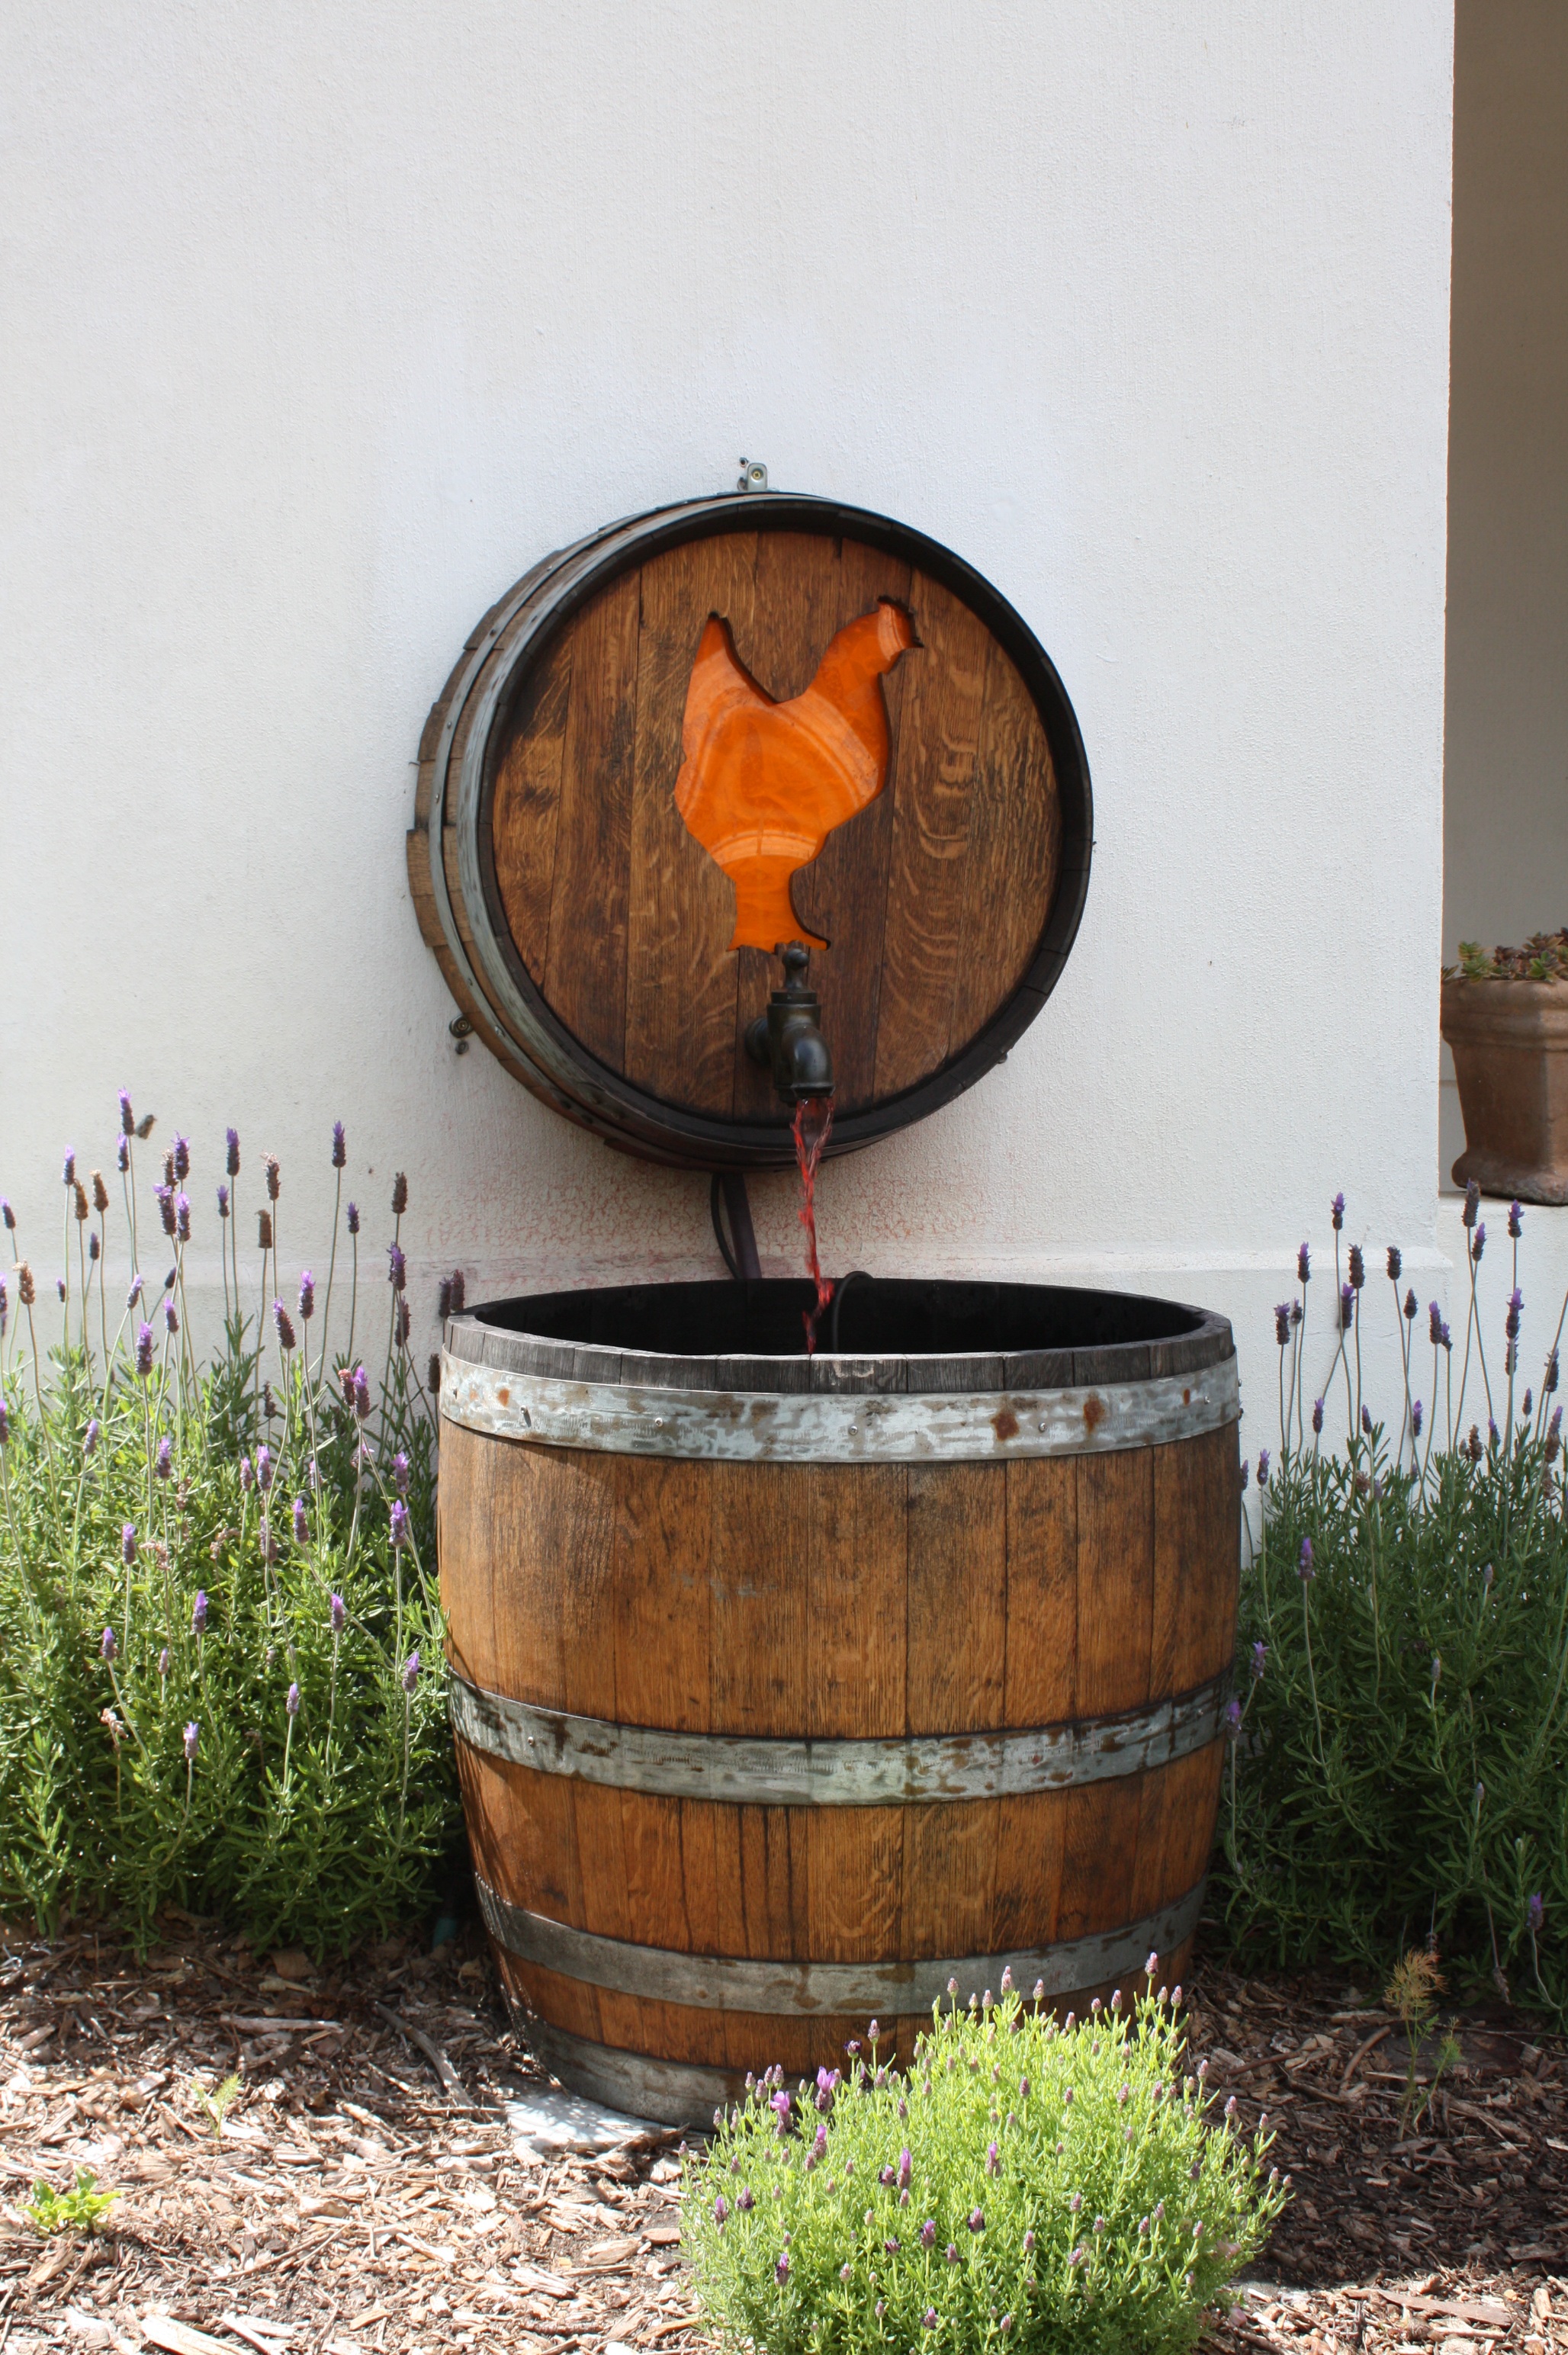
wood, barrel, south africa, wooden barrels, wine barrel, man made object